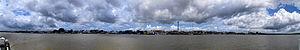
Abaetetuba est une ville brésilienne de l'État du Pará. Sa population était estimée à 133 316 habitants en 2006. La municipalité s'étend sur 1 611 km².